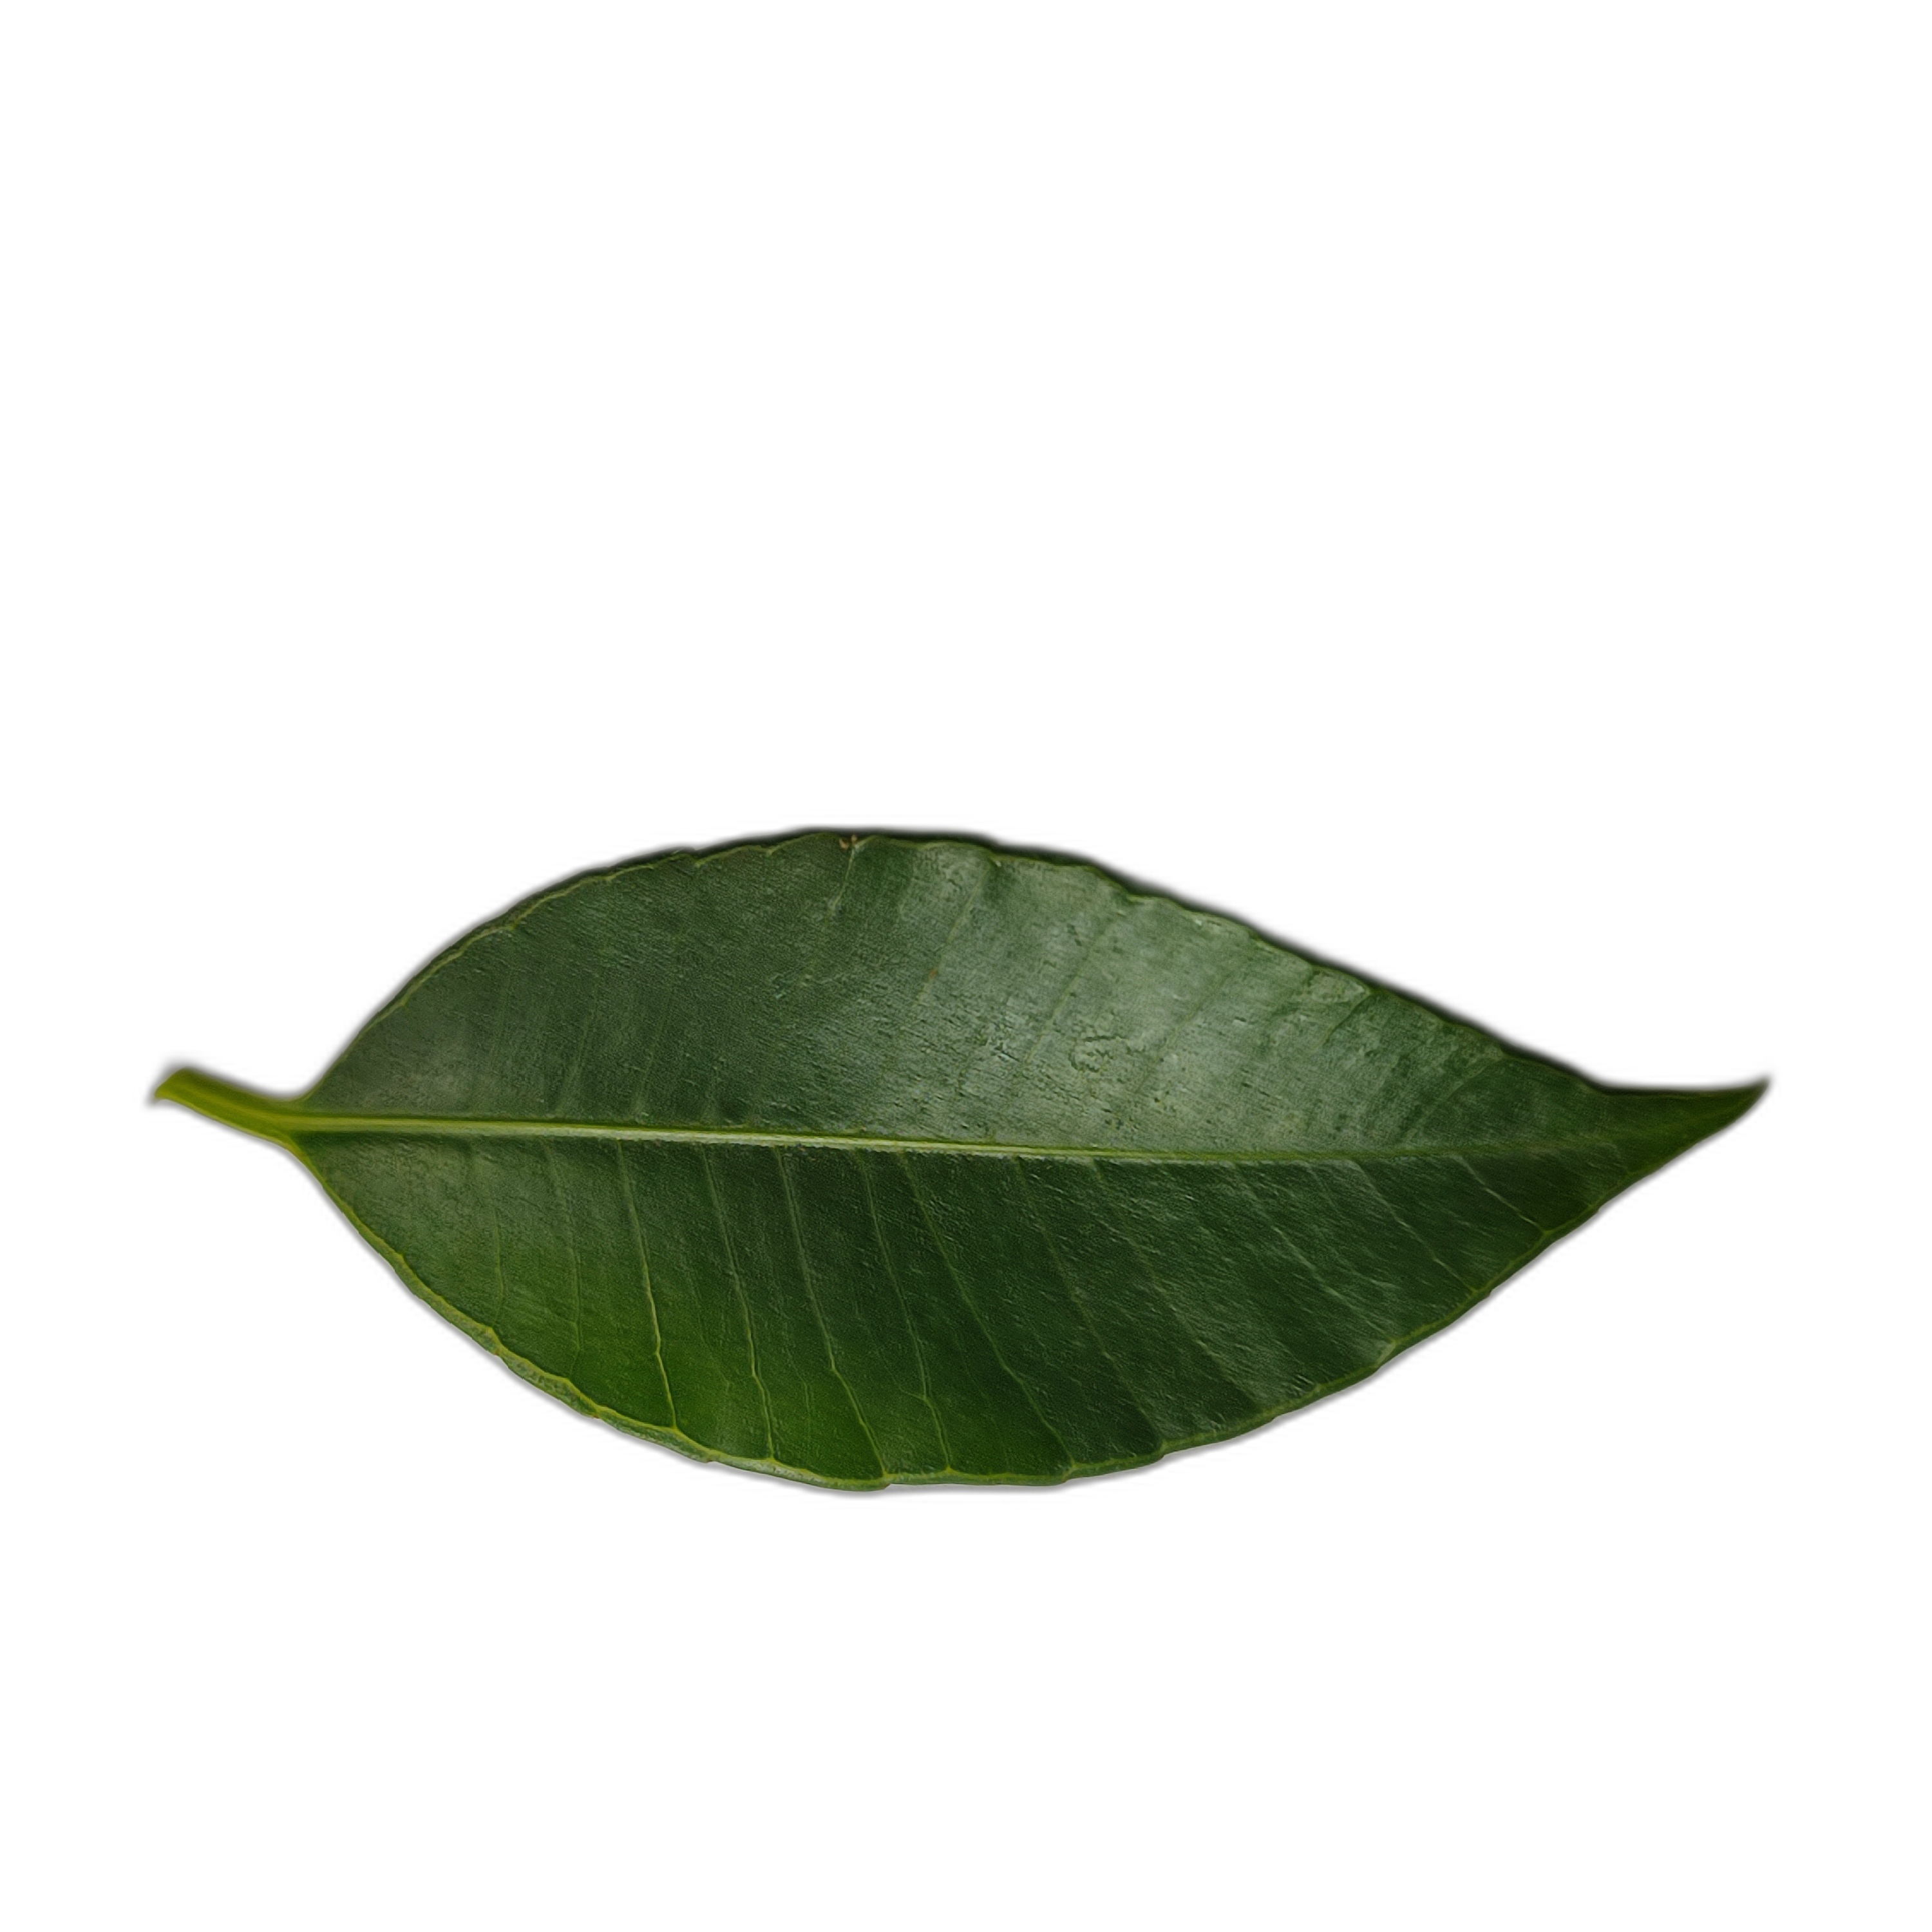
Label: healthy